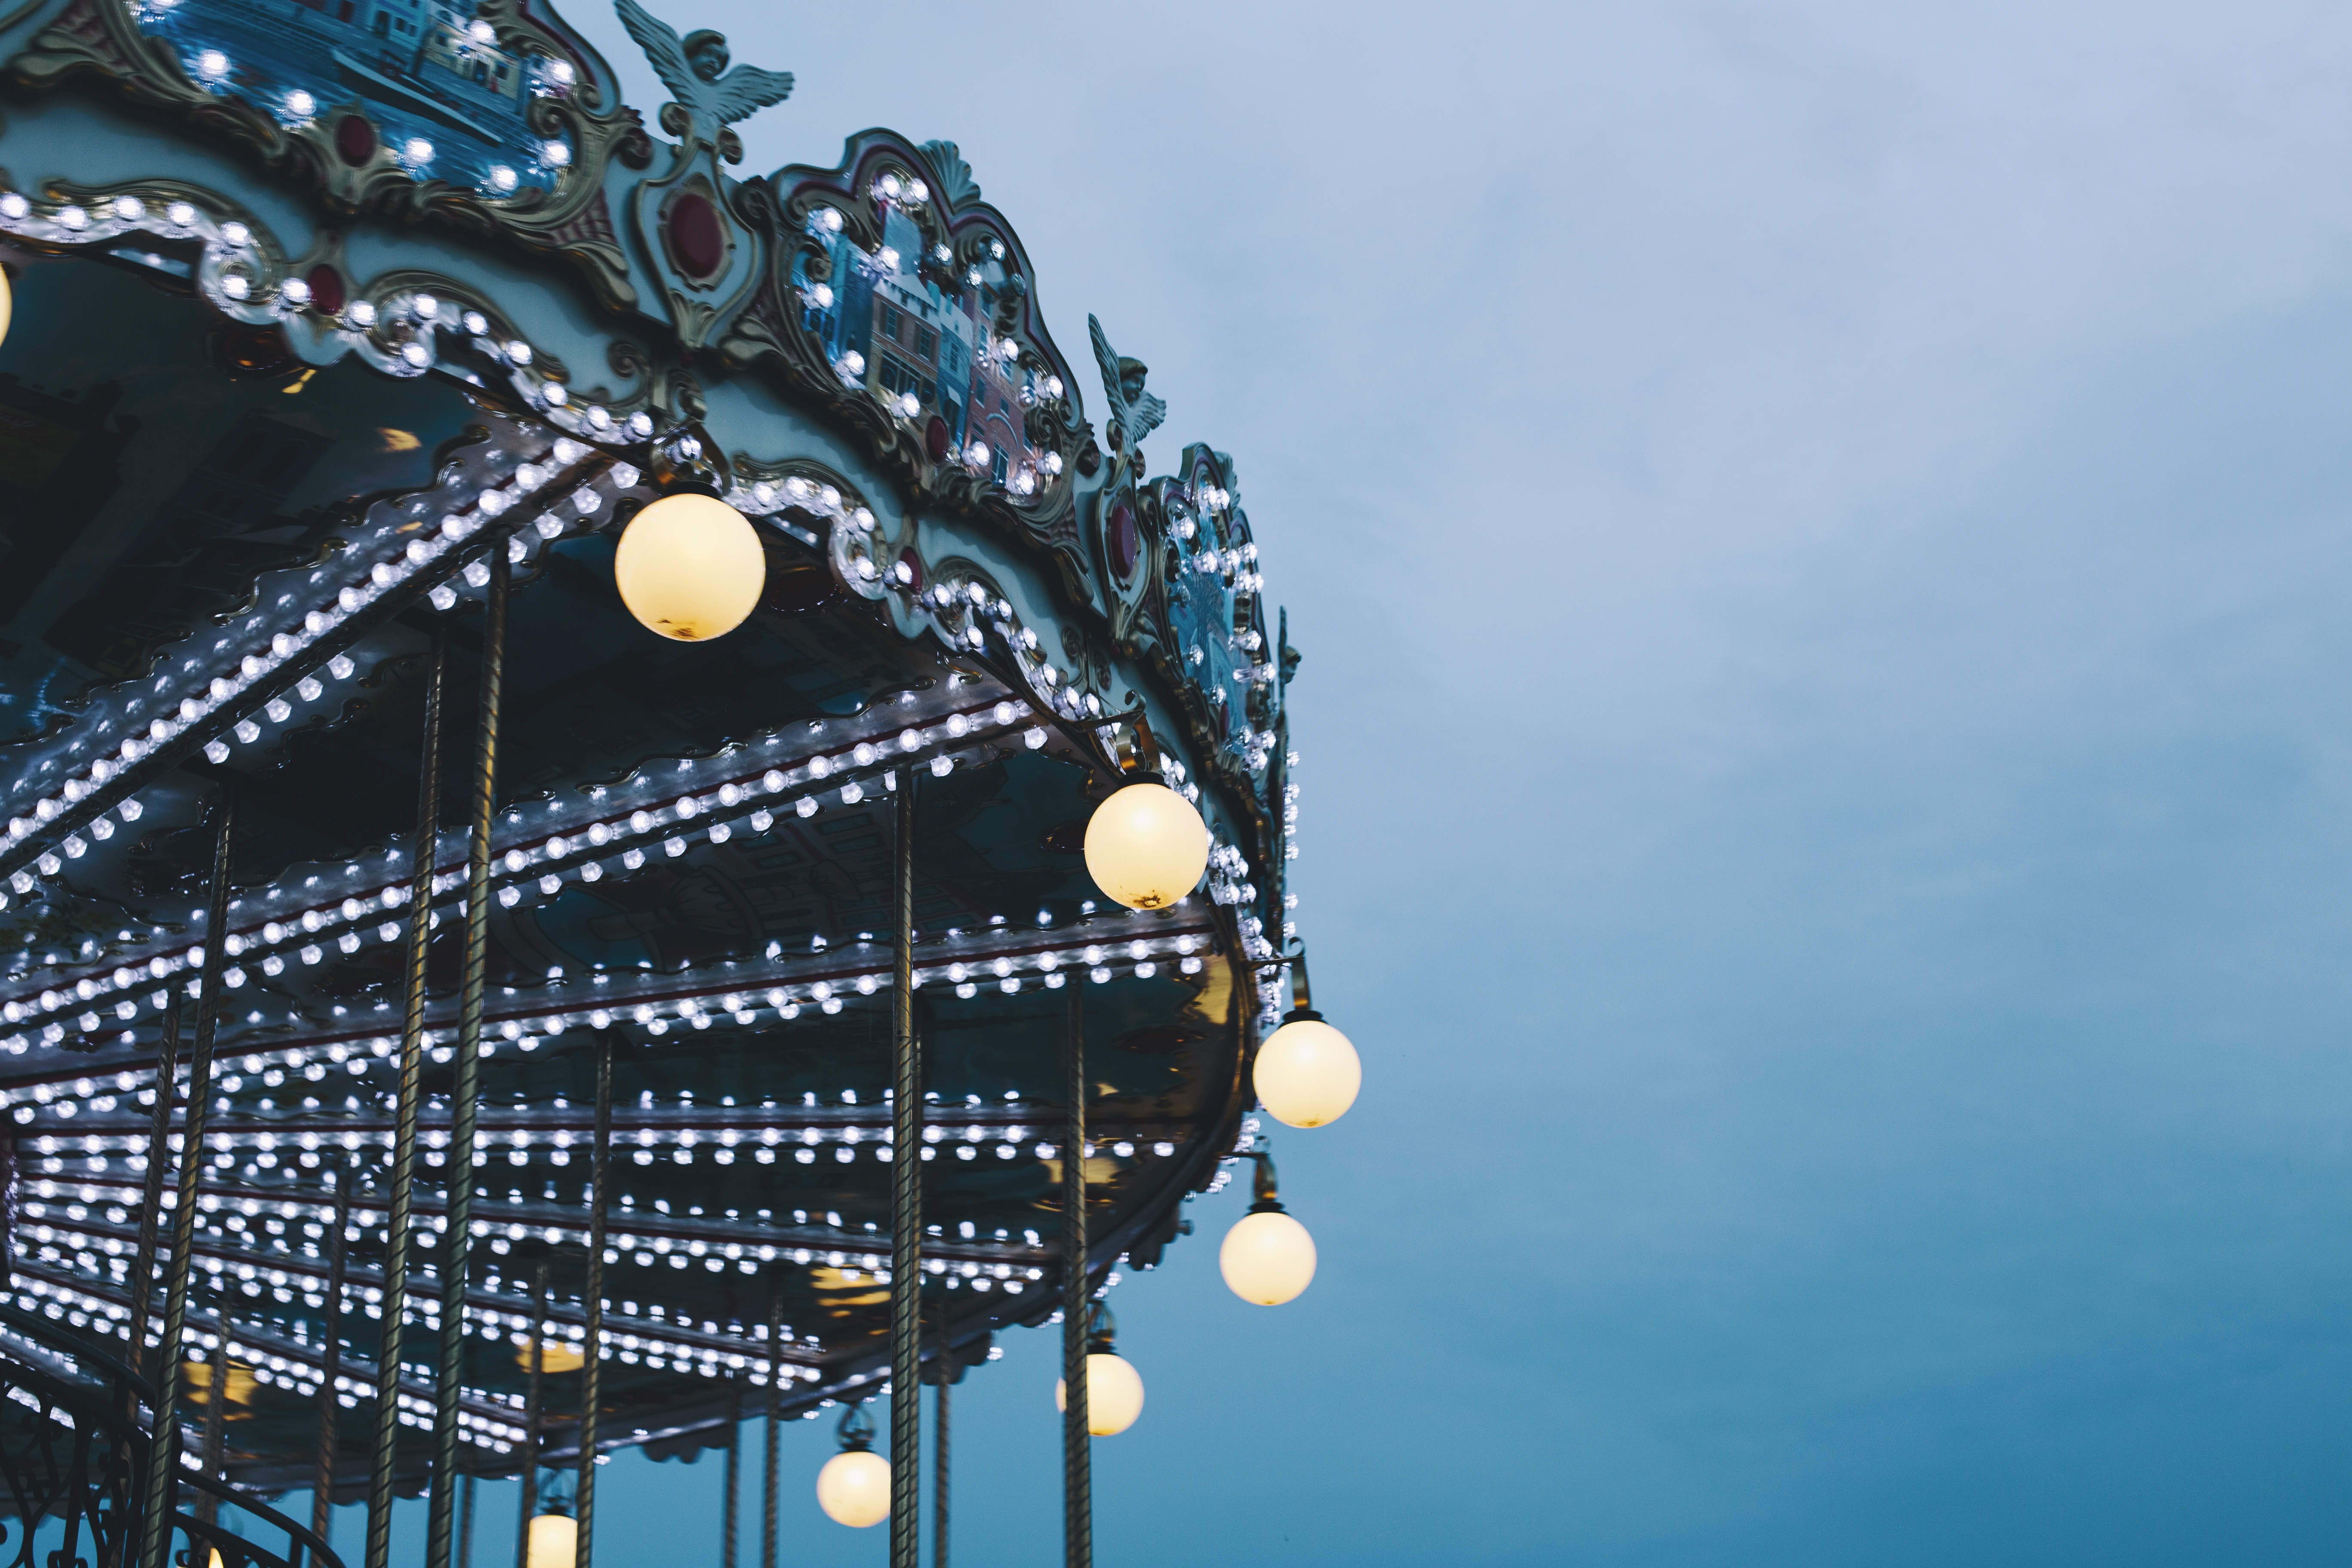
sky, recreation, ferris wheel, amusement park, park, amusement ride, outdoor recreation, nonbuilding structure